List of O-Parts Hunter chapters

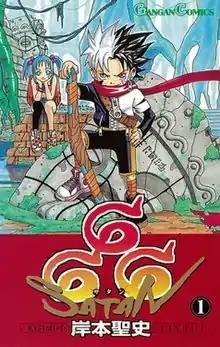
The cover of the first volume of "O-Parts Hunter" as published by Square Enix on December 20, 2001 in Japan.

The following is a list of chapters of the Japanese manga series "O-Parts Hunter". Written and illustrated by Seishi Kishimoto, "666 Satan" was originally serialized by Enix (later Square Enix) in the magazine "Monthly Shōnen Gangan" from 2001 to 2007. The 79 chapters were collected into 19 "tankōbon" volumes. It was licensed for an English release in North America by Viz Media, who released it under the title "O-Parts Hunter".